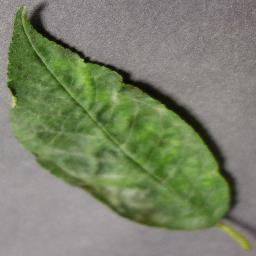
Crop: cherry
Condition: (including_sour)_powdery_mildew